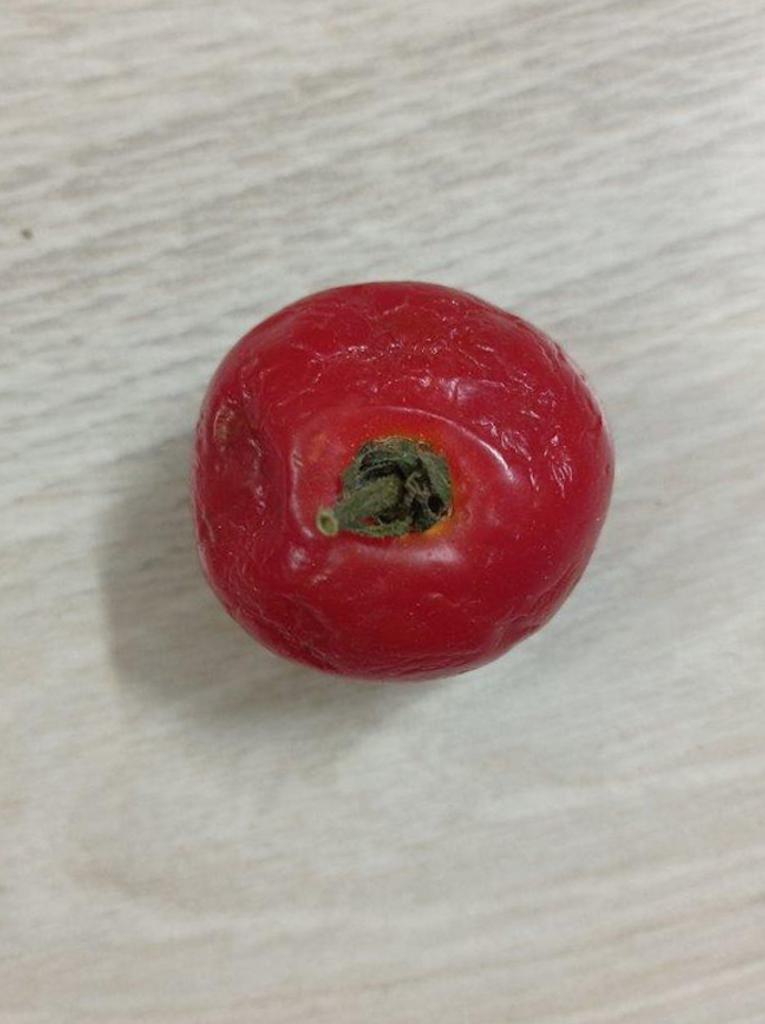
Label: Rotten